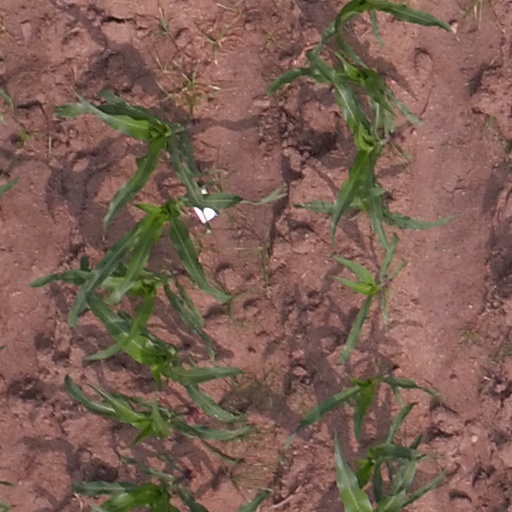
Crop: maize; corn